1977 Atocha massacre

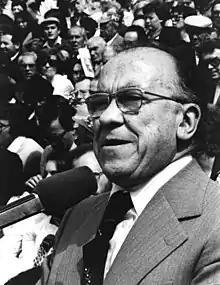
Santiago Carrillo, General Secretary of the PCE, who urged mass peaceful protests in response to the Atocha massacre. "The ultra far right feels that it is irreversibly losing control of the state. So it is trying to create a climate of anarchy [and] ... terror in order to provoke a reaction from the army and the police against the democratization process."

Three men rang the doorbell of 55 Atocha Street between 10:30 pm and 10:45 pm on 24 January 1977. Their target was Joaquín Navarro, the general secretary of Comisiones Obreras, who was then leading a transport strike in Madrid, had fought corruption within the sector, and had denounced the state-controlled labor organization "Sindicato Vertical".